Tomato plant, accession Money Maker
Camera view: horizontal (90 deg, fisheye); turntable rotation: 30 degrees
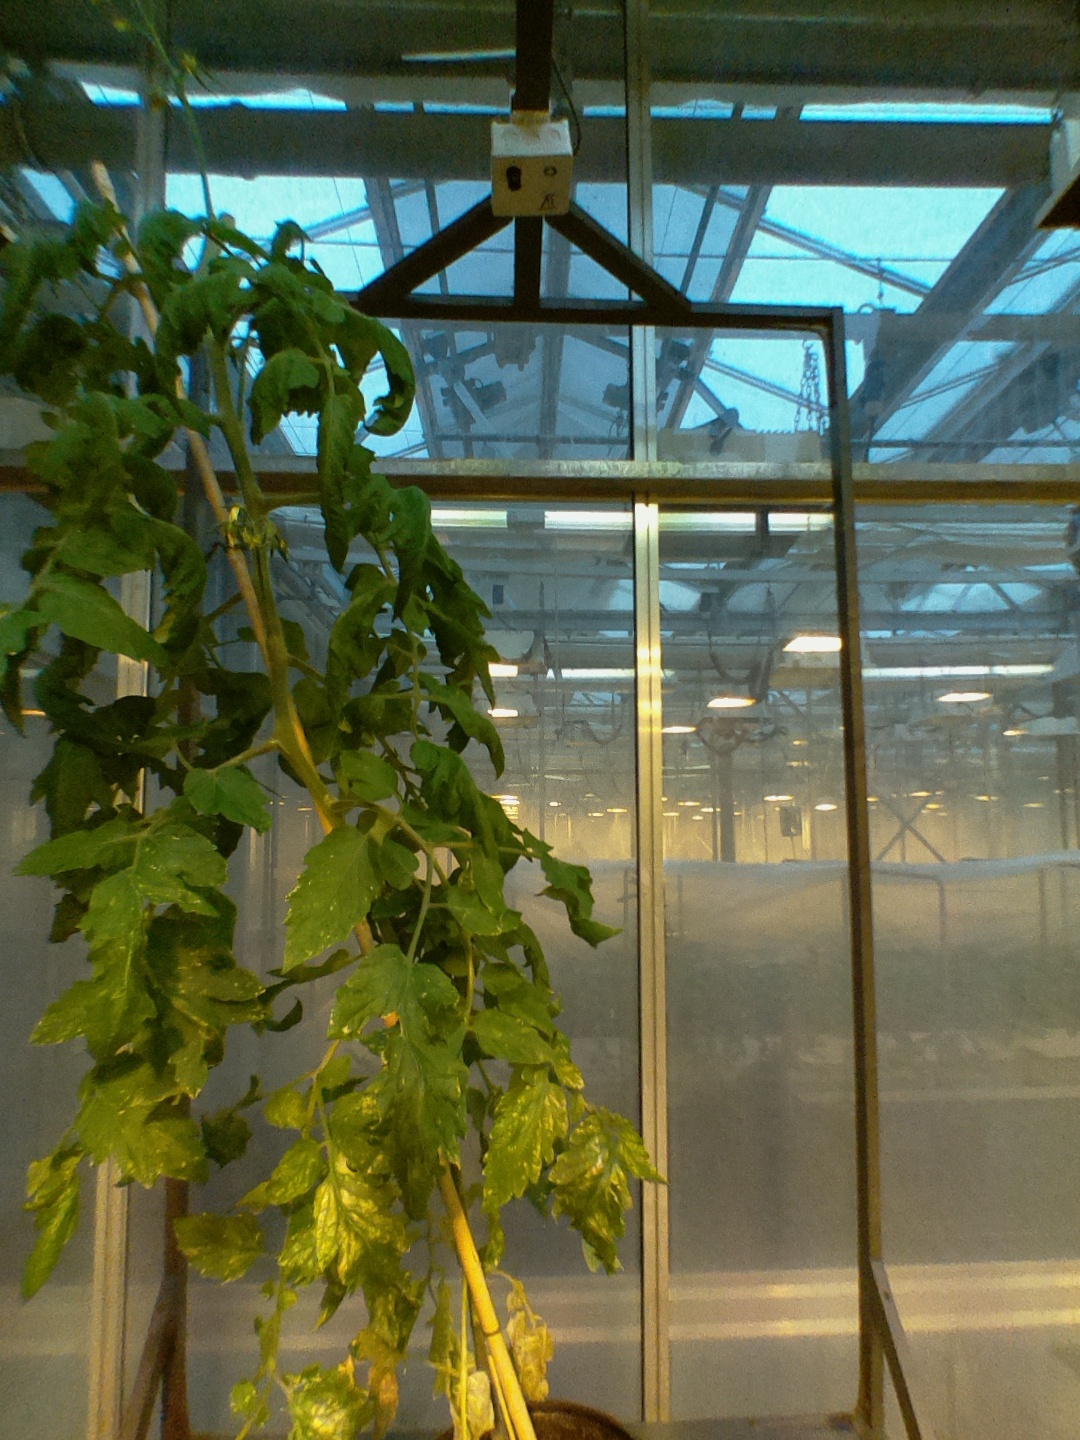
BBCH growth stage 70: Fruits at the main stem or branches visibles